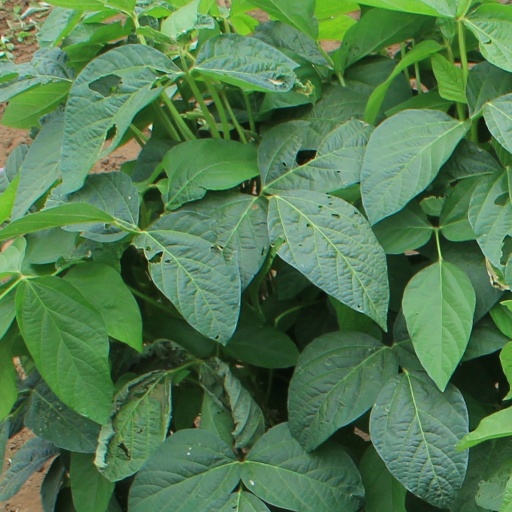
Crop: soybean